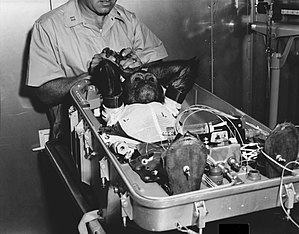
Enos (chimpanse) / Mercury-Atlas 5
Enos iført rumdragt.
Enos eller Enos the chimp var en af de chimpanser NASA benyttede til testflyvning af de første "bemandede" rumfartøjer i USA.